Luis Durango

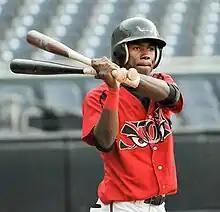
Durango in August 2008

Luis A. Durango (born April 23, 1986) is a Panamanian former professional baseball outfielder. He played in Major League Baseball (MLB) for the San Diego Padres and Houston Astros and was also a member of the Panama national baseball team.